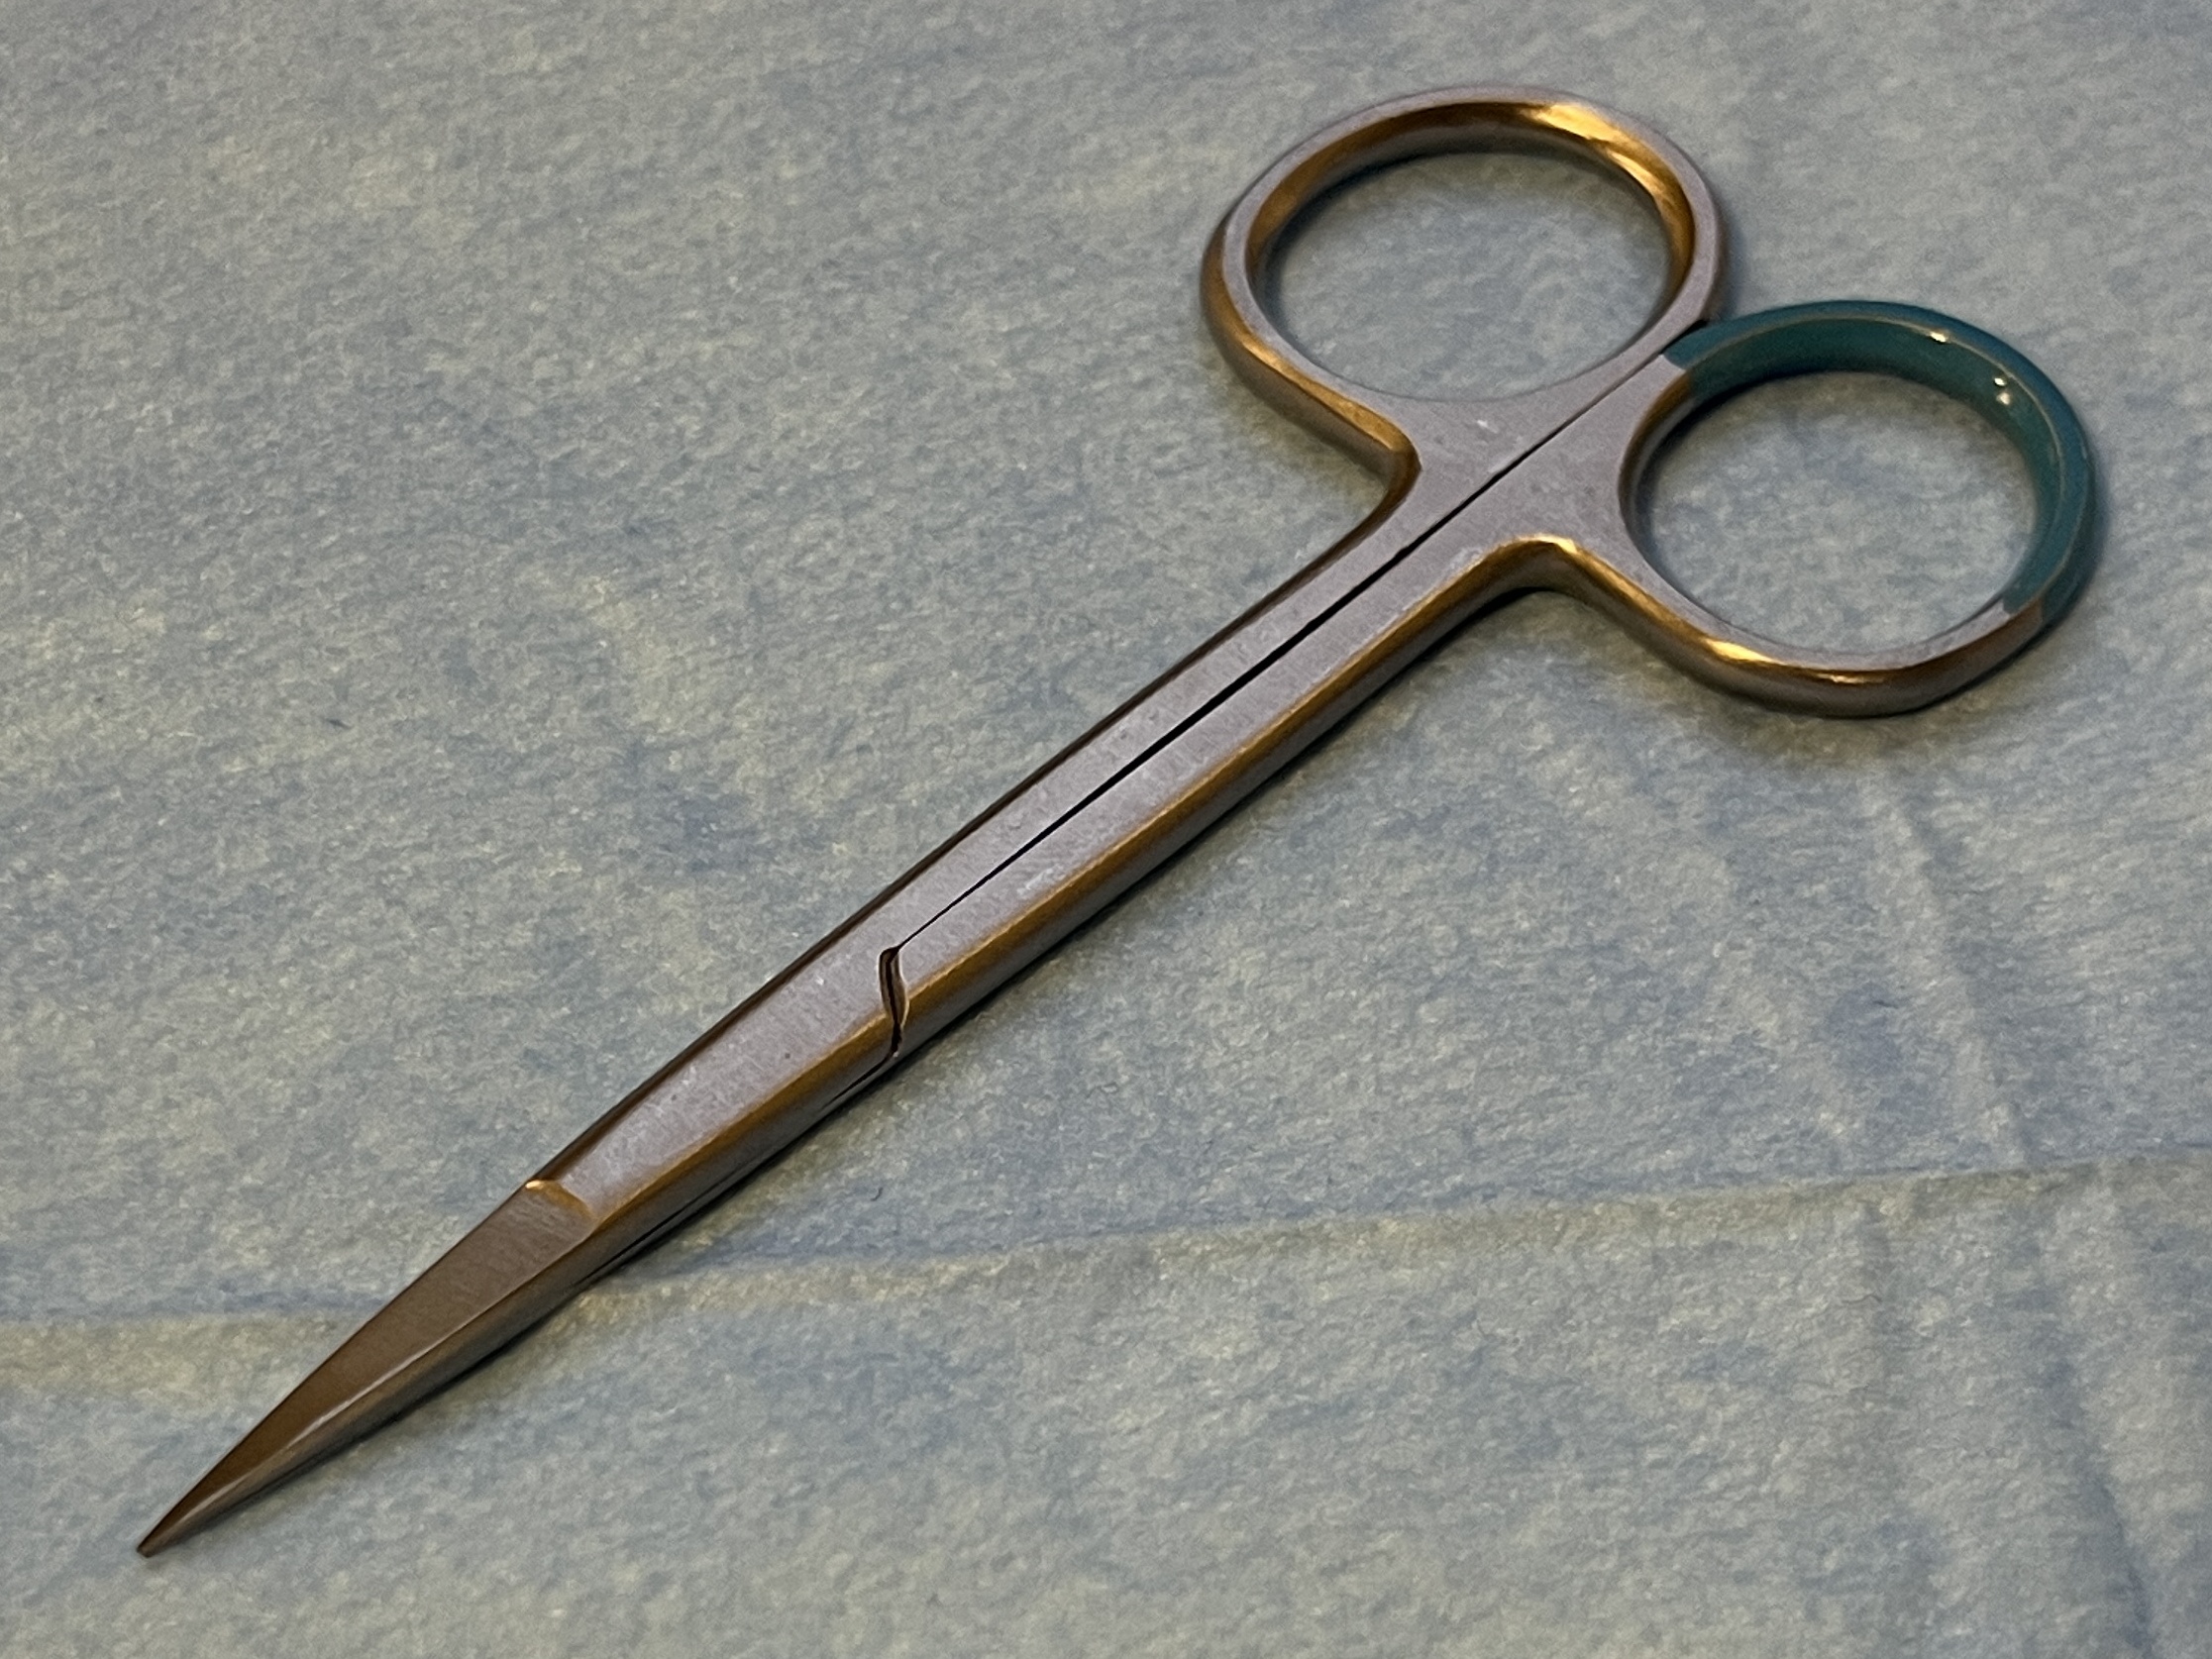
Hinged instrument state: closed